Image restoration by artificial intelligence

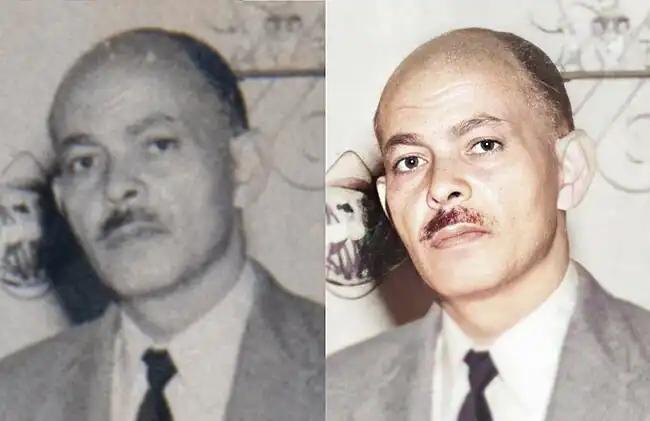
Digital photograph restoration and colorization using artificial intelligence

Image restoration is the operation of taking a corrupt/noisy image and estimating the clean, original image. Corruption may come in many forms such as motion blur, noise and camera mis-focus. Image restoration is performed by reversing the process that blurred the image and such is performed by imaging a point source and use the point source image, which is called the Point Spread Function (PSF) to restore the image information lost to the blurring process.